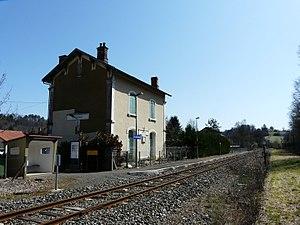
La gare des Versannes, La Douze, Dordogne, France.
La gare des Versannes est une gare ferroviaire française de la ligne de Niversac à Agen, située au lieu-dit Les Versannes sur le territoire de la commune de La Douze, dans le département de la Dordogne en région Nouvelle-Aquitaine.